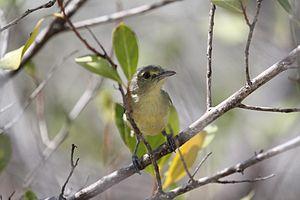
Le Viréo des mangroves est une espèce de passereaux appartenant à la famille des Vireonidae.